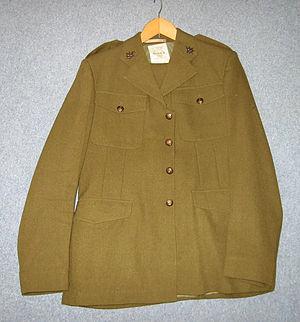
Le kaki ou khaki est un nom de couleur qui désigne une teinte brun jaunâtre, associée à l'uniforme militaire depuis les premières années du XXᵉ siècle. Comme pour la plupart des couleurs, le nom « kaki » ne correspond pas à une nuance précise. Si on ne souhaite pas évoquer l'usage militaire, une teinte identique peut se désigner avec un autre nom, comme caca d'oie ou poil de chameau, selon le cas.